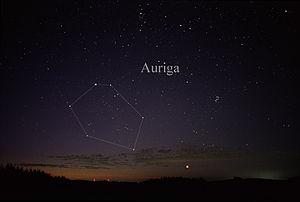
Le Cocher est une constellation de l'hémisphère nord, parfois aussi appelée Érichton.